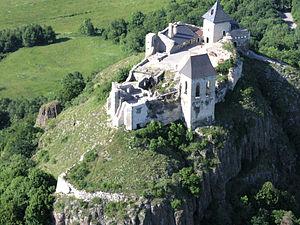
Füzér est un village et une commune du comitat de Borsod-Abaúj-Zemplén en Hongrie.